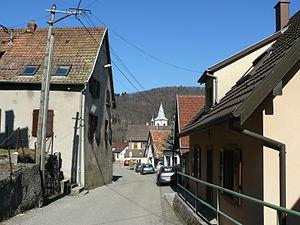
Le centre du village de Rimbach-Zell
Rimbachzell ou Rimbach-Zell est une commune française située dans le département du Haut-Rhin, en région Grand Est.